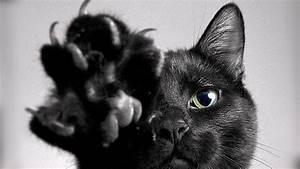
cat